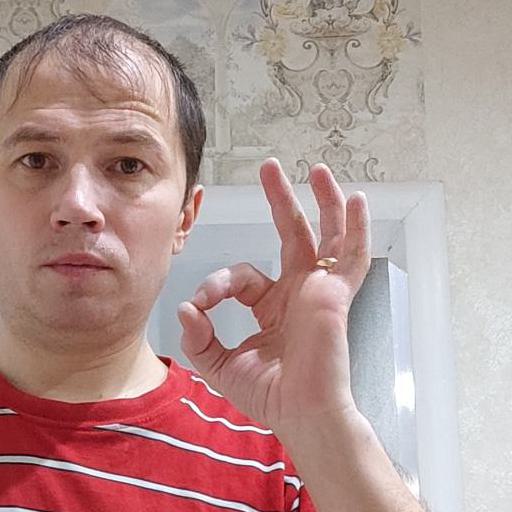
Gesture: ok